Sky Sword I

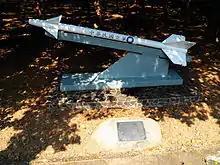
TC-1 Sky Sword I (air-to-air)

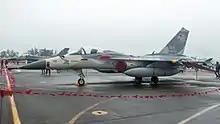
ROCAF F-CK-1A at Ching Chuan Kang Air Base with a TC-1 on the wingtip

The Sky Sword I, Tien Chien I, or TC-1 is a short range infrared guided air-to-air missile. The missile has fire and forget slave-by-radar capabilities. It consists of an imaging infrared seeker, a high explosive warhead, a solid propellant motor and a guidance control unit. The seeker uses dual spectral IR and has a detection range of 18.5km.